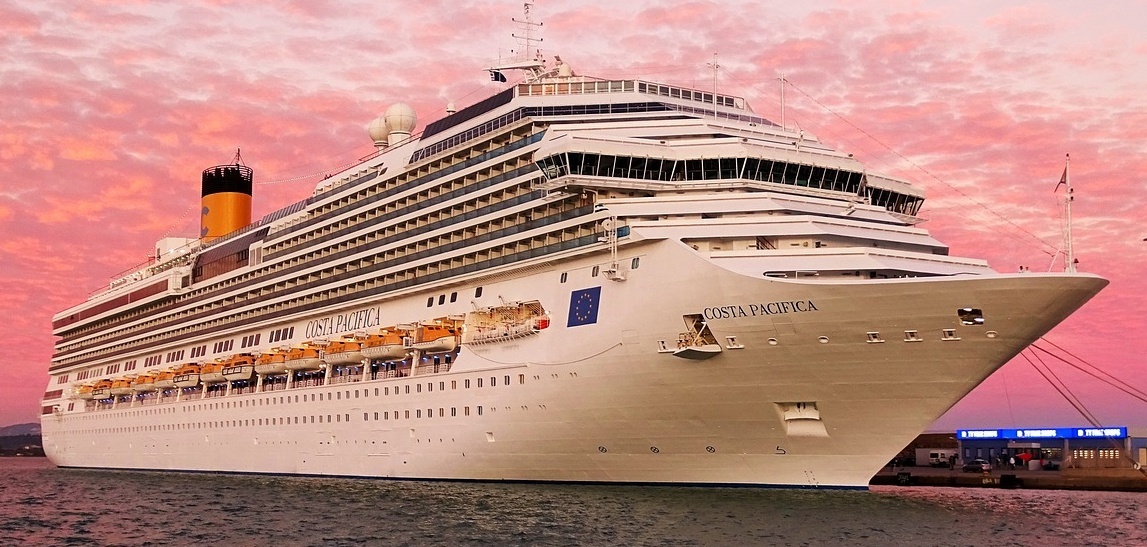
Vehicle type: Ships